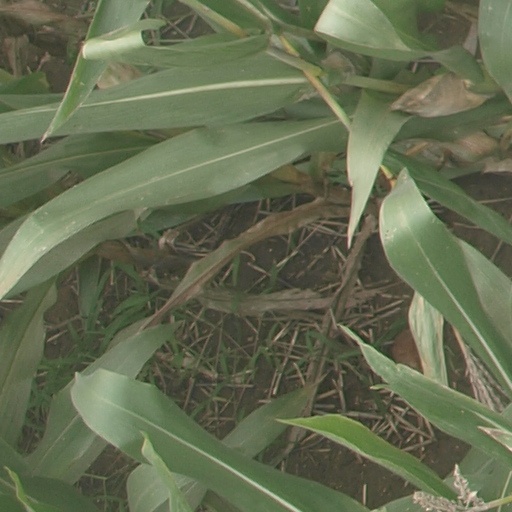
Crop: maize; corn